Naval history of Japan

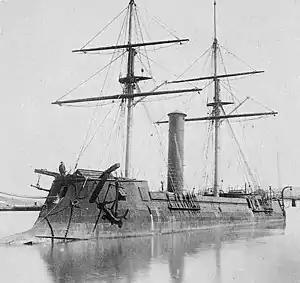
The Kōtetsu was Japan's first ironclad warship (1865)

The Dutch's cooperation on these, and other matters, would help ensure they were the only Westerners allowed in Japan for the next two centuries.